Vera Bradley

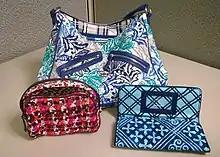
A selection of open Vera Bradley products with traditional contrasting cotton fabrics and distinctive diamond stitching

The founders, Baekgaard and Miller, met in 1975 in Fort Wayne. Baekgaard was redecorating her home by hanging wallpaper when Miller, who was new to the area, came over to her house and introduced herself. Baekgaard asked for help hanging the wallpaper and this experience developed into a wallpapering company they created, called Up Your Wall. Eventually the pair started selling clothing together through trunk shows at homes. While traveling back from Florida through an airport prior to a spring trunk show, they noticed the bland, masculine carry-on bags that many travelers were using and thought that women would want to use something brighter and more feminine. Once back in Indiana, they borrowed a total of $500 from their husbands, bought some fabrics inspired by the Pierre Deux French Provençal look popular at the time, and had a seamstress friend develop prototype bags. They disassociated the bags from the clothing they sold in order to find out what the demand would be if the customers were not aware the bags were produced by them, calling them "Vera Bradley", after Baekgaard's mother. The bags sold well, and family members ran the business out of Baekgaard's basement, with the first logo for the company being created by Baekgaard's teenage daughter, and mother Vera becoming a sales representative in Florida.